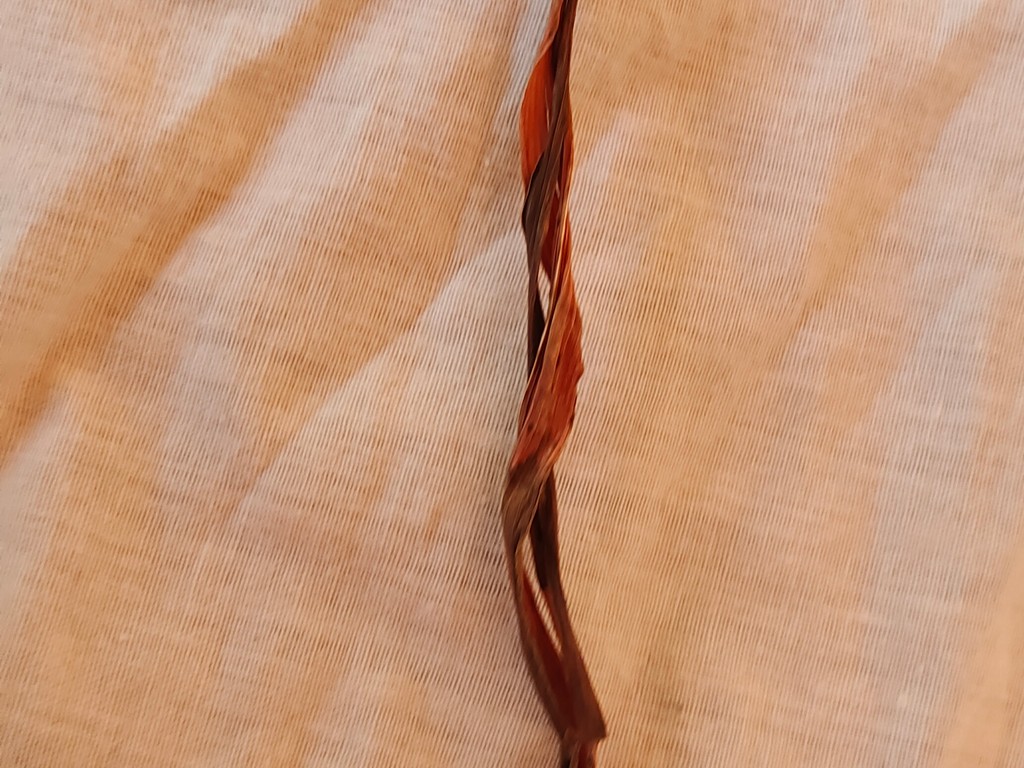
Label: Dried